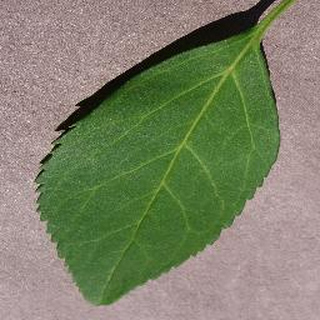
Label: healthy_cherry